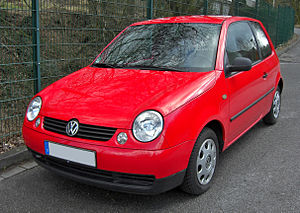
Volkswagen Lupo
Volkswagen Lupo (1998−2005)
Volkswagen Lupo var den første europæiske mikrobilsmodel fra Volkswagen, som var næsten identisk med den i 1997 introducerede SEAT Arosa.